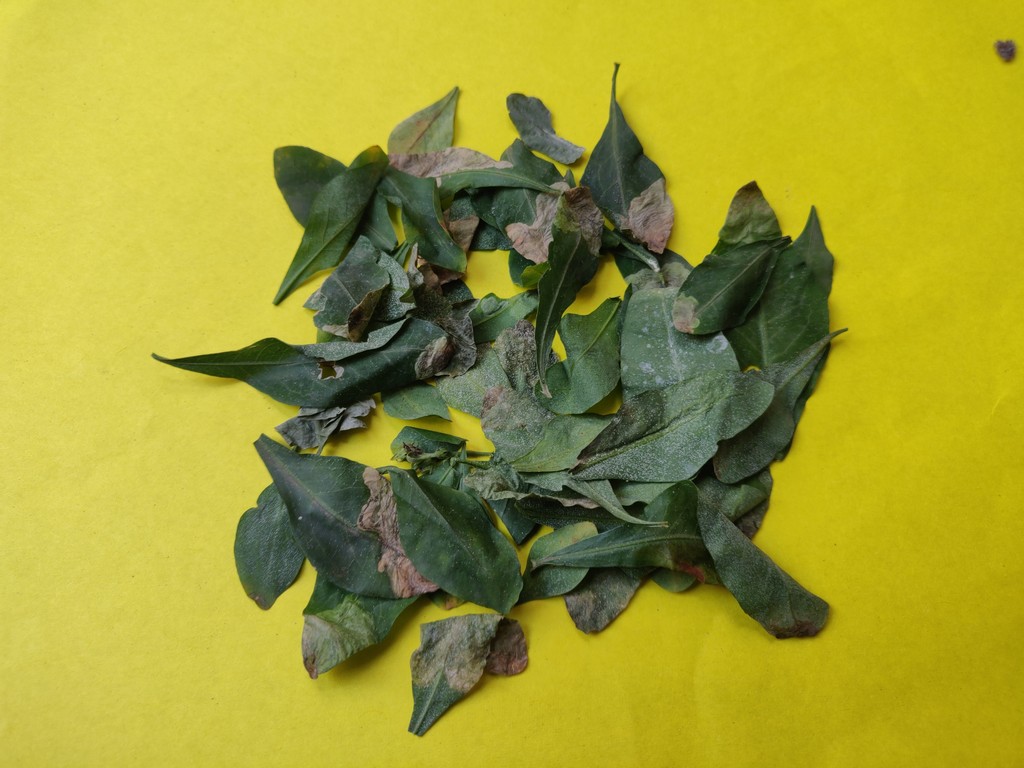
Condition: Unhealthy
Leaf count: multiple
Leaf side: unknown